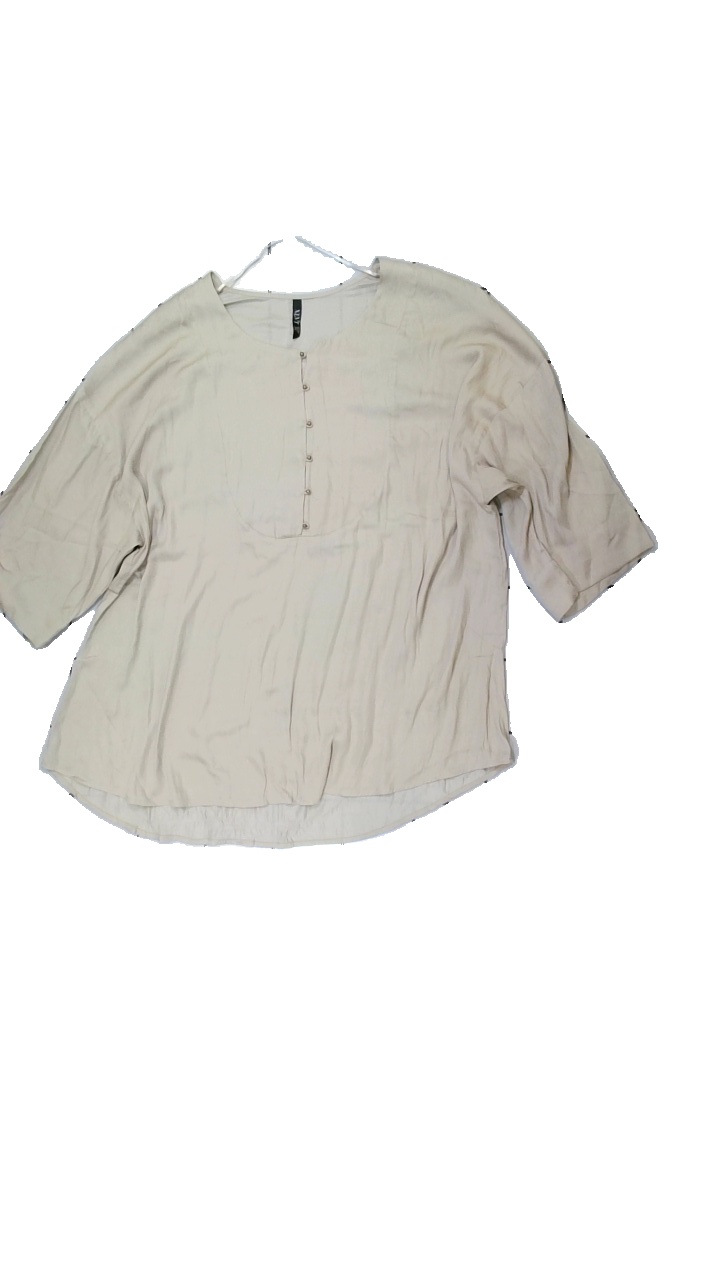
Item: Blouse (Ladies)
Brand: Xlnt
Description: berige blouse
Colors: Beige
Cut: Regular
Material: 100% Polyester
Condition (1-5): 5
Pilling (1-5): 5
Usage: Reuse
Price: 50-100